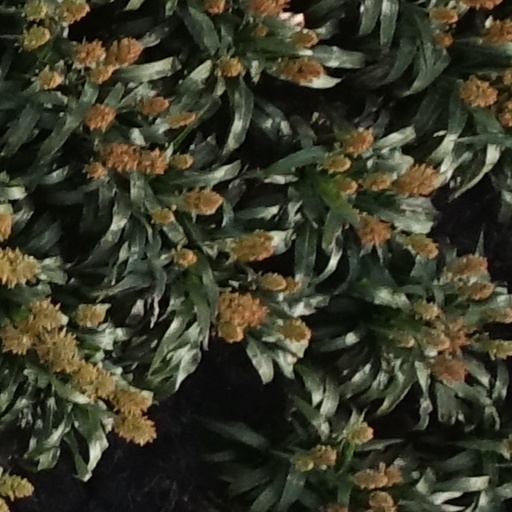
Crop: sorghum